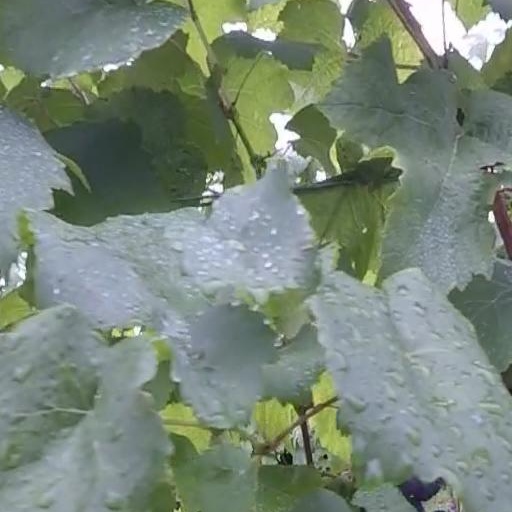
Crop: grape